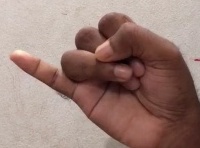
ASL sign: J